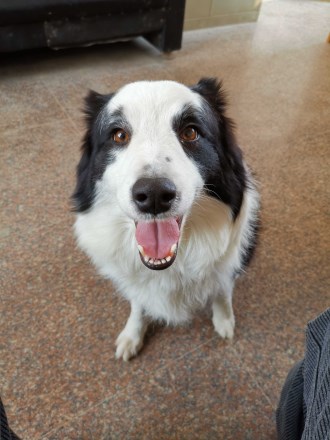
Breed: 2594-n000109-Border_collie